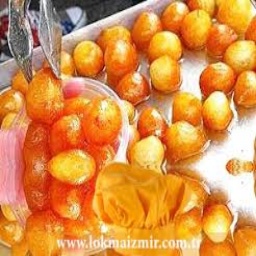
Label: lokma_dessert